Aberdour Castle

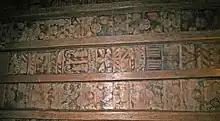
Painted ceiling in the east range

The east range, of c.1635, comprises a long, narrow building, with a short projecting wing to the southeast. It is the only part of the castle still roofed. The first floor of the wing is occupied by a long gallery, accessed from the central range, with stables and storerooms below. The long gallery was used for entertaining, and, in 1647, is recorded as containing 46 pictures and a harpsichord, among other furniture. In the southeast wing are three chambers, one on each floor, linked by a spiral stair. The first-floor room has a 17th-century painted ceiling, decorated with fruit, foliage, and heraldic emblems. The south-east wing has crow-step gables, and a sundial on one corner. The east window of the long gallery is decorated with pilasters and a pediment. The roof is of 18th-century date, and is lower than the original, resulting in the loss of the triangular pediments which once topped each of the side windows.